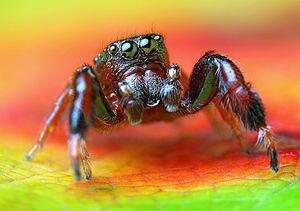
Sibianor est un genre d'araignées aranéomorphes de la famille des Salticidae.